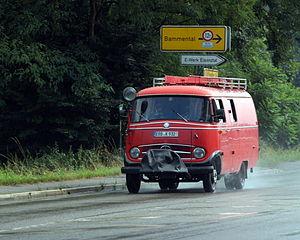
Le Mercedes Benz L319 est un fourgon construit par Mercedes-Benz de 1956 à 1967.